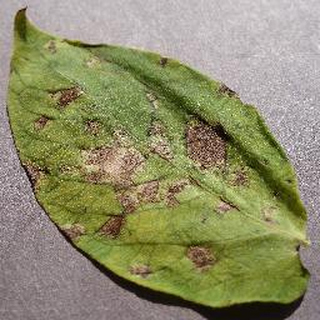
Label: potato_early_blight